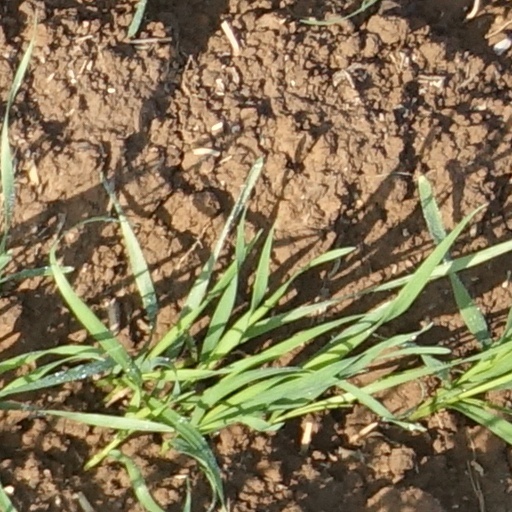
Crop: wheat